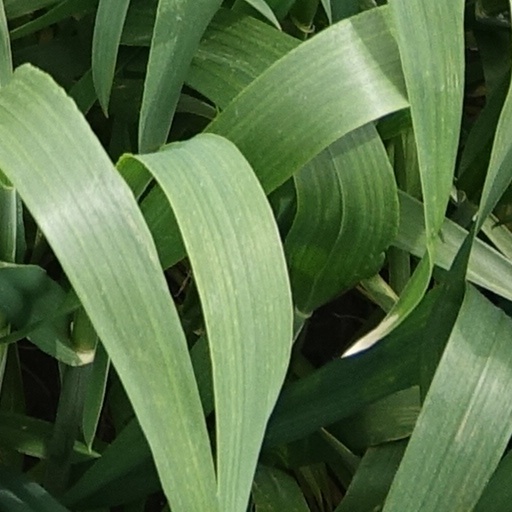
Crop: wheat